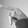
ASL letter: P